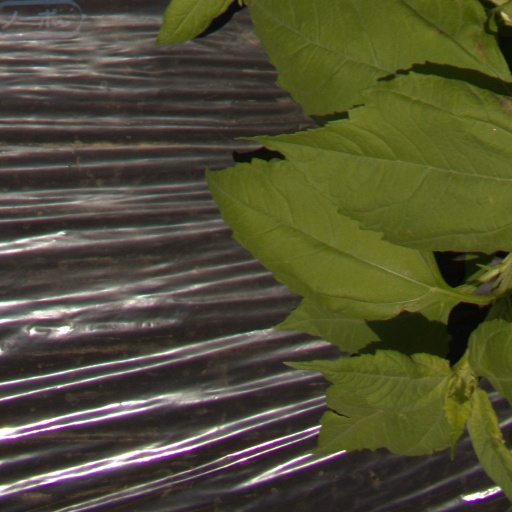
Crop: Jerusalem artichoke